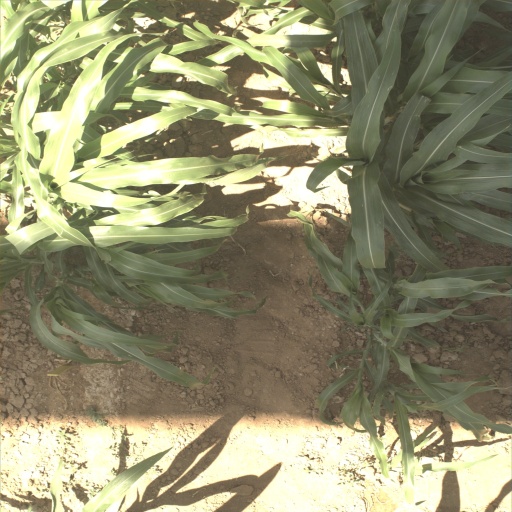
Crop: sorghum